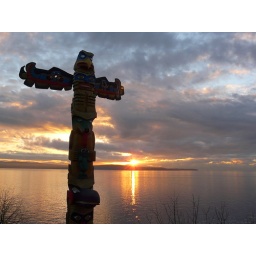
A totem pole stands guard as the sun sets in Powell River (CYPW) on the Sunshine coast of BC.